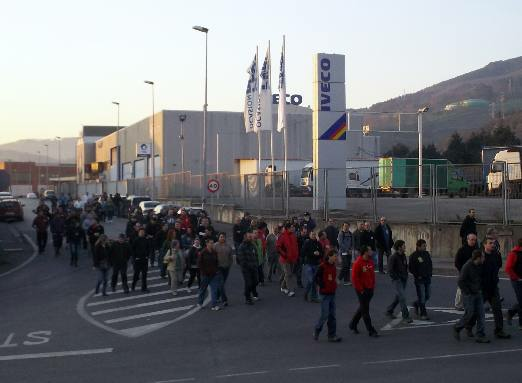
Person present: Yes